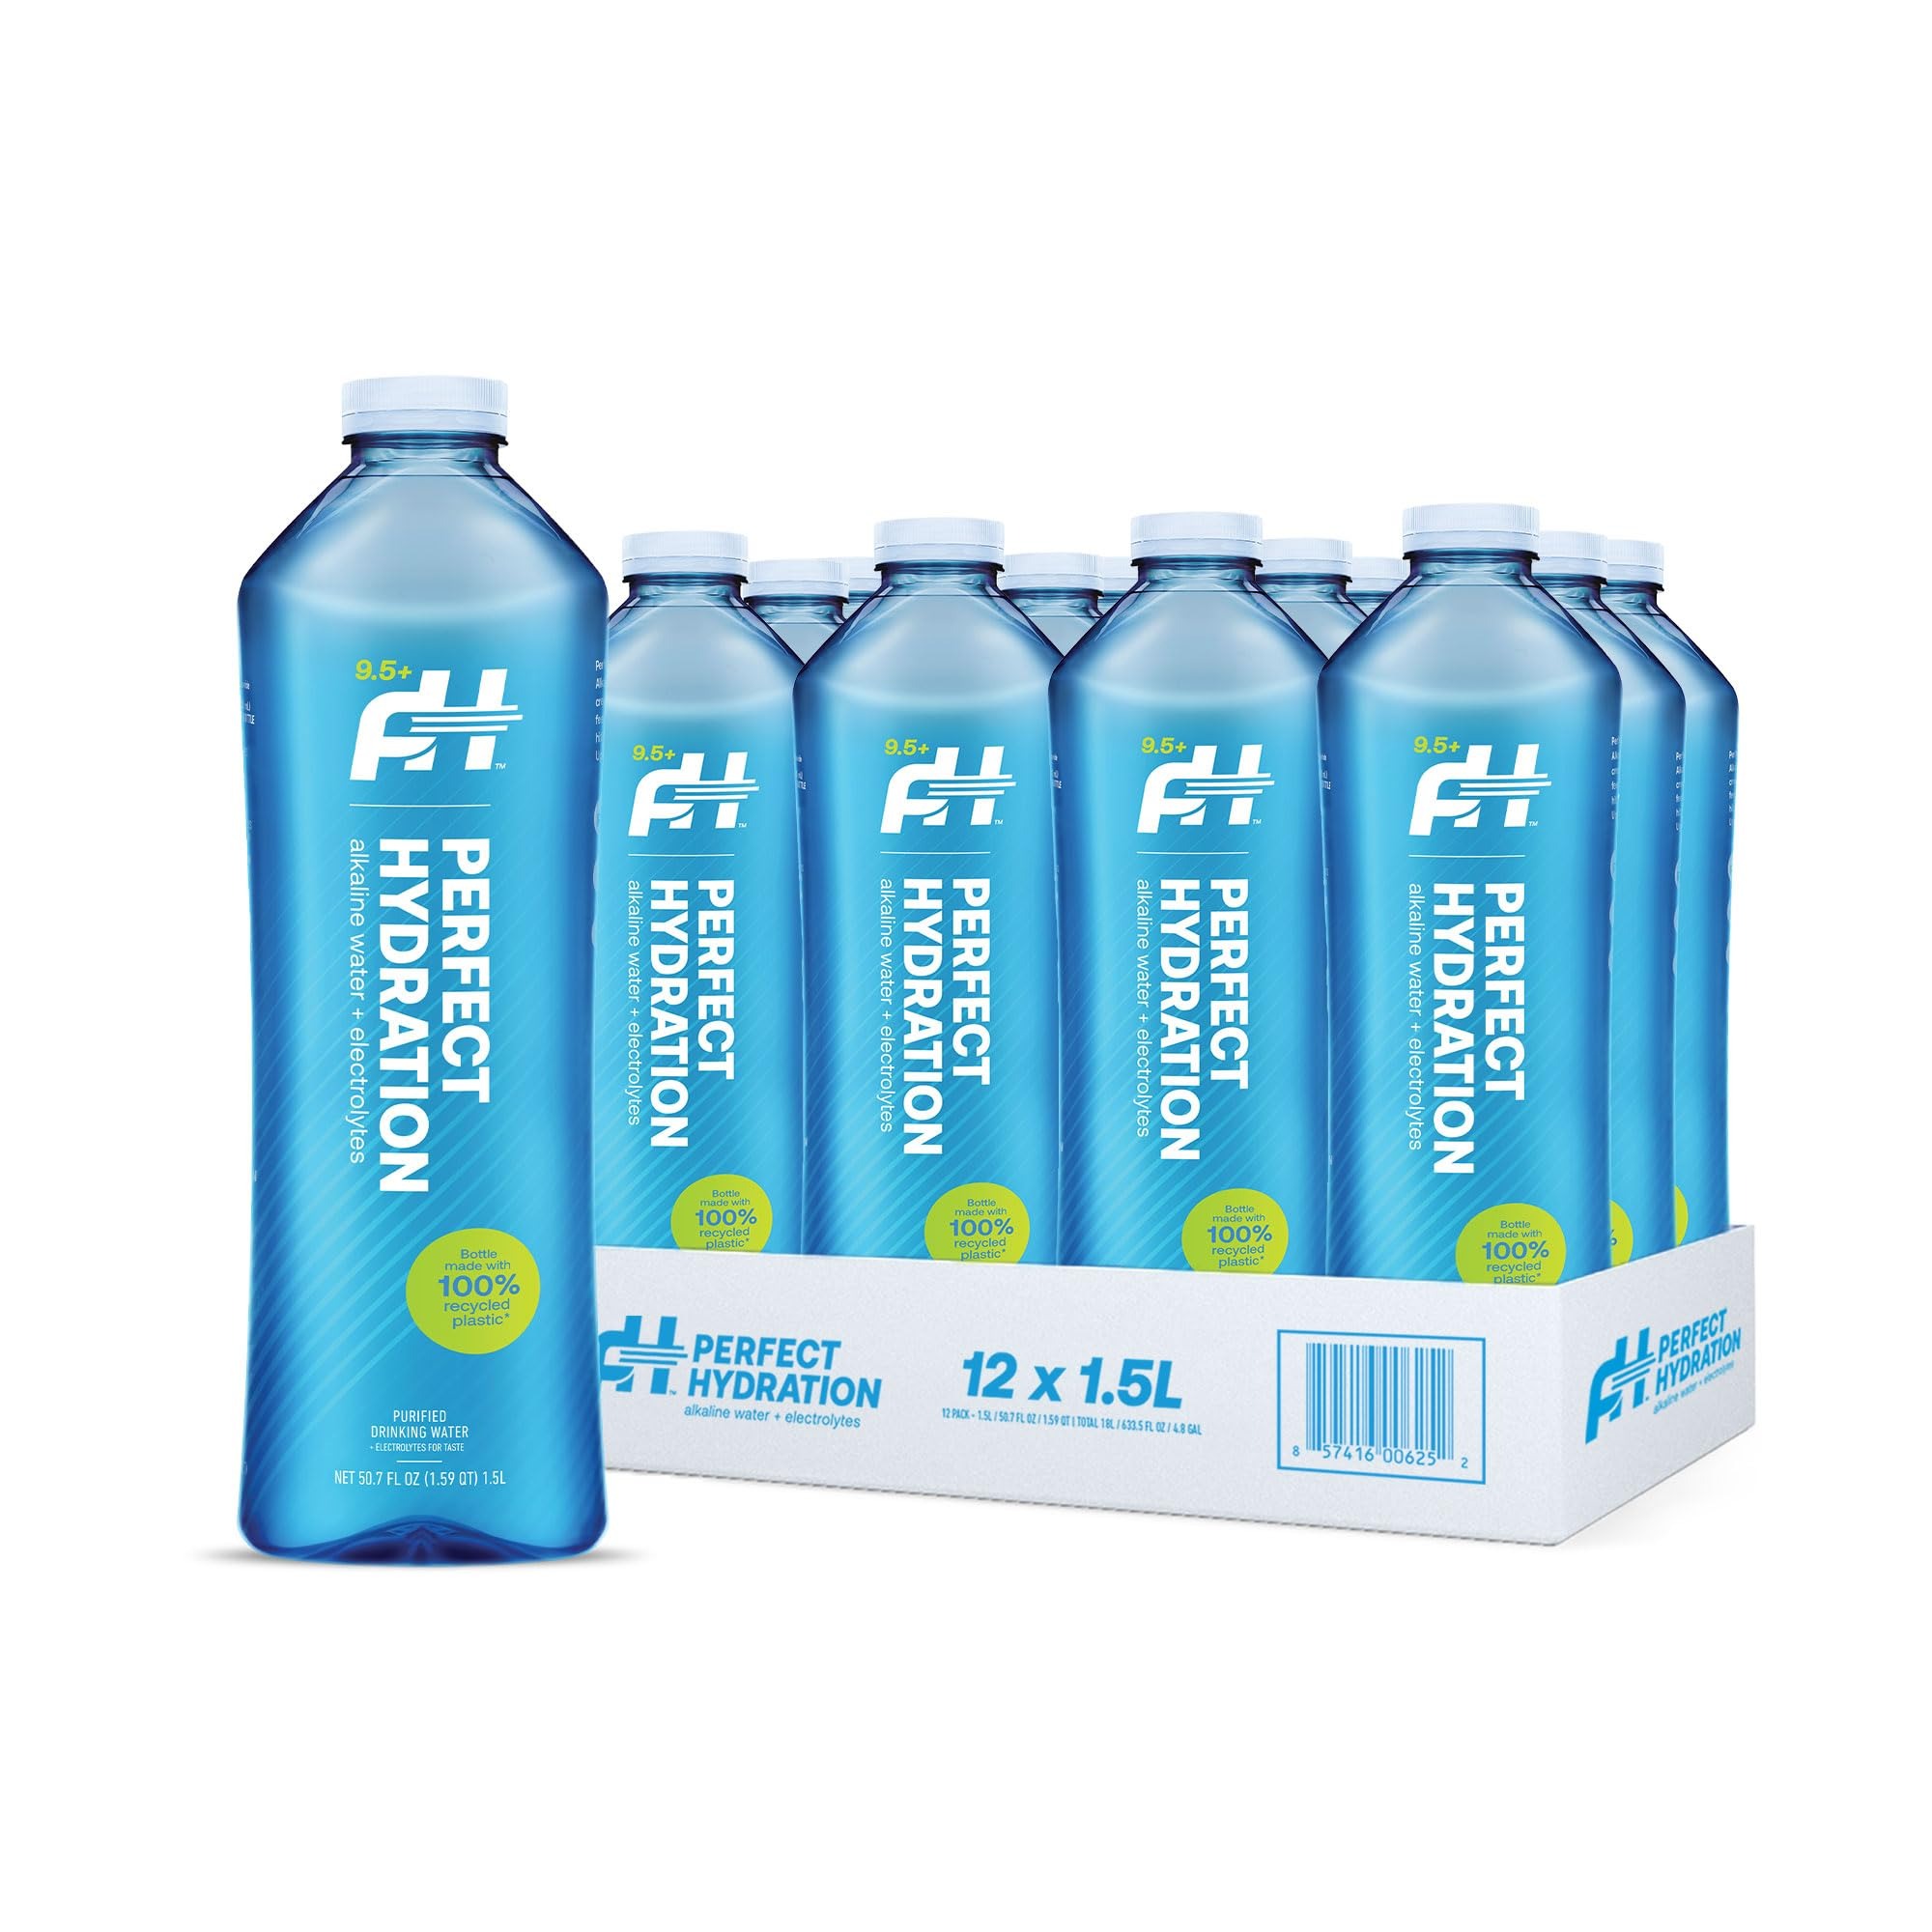
Item Name: Perfect Hydration 9.5+ pH Alkaline Drinking Water, 1.5-Liter Bottle, Case of 12
Bullet Point 1: SUPERCHARGED ALKALINE WATER: Ionized to 9.5+ pH. Alkaline water has been known to counteract the harmful effects of an acidic diet
Bullet Point 2: CRISP, REFRESHING, CLEAN: You know water doesn’t all taste the same. Our water is 9x purified through our proprietary filtration and ionization process and addition of electrolytes ensures Perfect Hydration tastes, well… perfect.
Bullet Point 3: ELECTROLYTES: Each bottle of Perfect Hydration is balanced with our blend of potassium and magnesium for a perfectly refreshing taste
Bullet Point 4: BIG DAY? GRAB A 1.5L BOTTLE: 50% larger than a standard 1L bottle, our 1.5L size is primed to help you conquer your biggest challenges.
Bullet Point 5: 100% RECYCLED PLASTIC BOTTLES: We're one of the first bottled water brands to use 100% recycled plastic PET-1 bottles, which are also 100% recyclable
Value: 12.0
Unit: Count

Price: 34.99